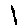
Label: 1